2015 La Flèche Wallonne

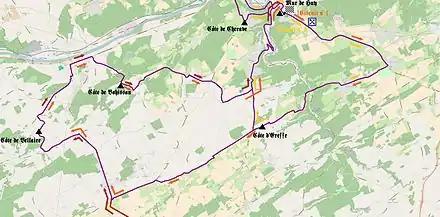
Local circuit of the 2015 Flèche Wallonne

The route of the 2015 La Flèche Wallonne began in Waremme, Liège Province, on the Rue de Huy with a neutralised zone. The first part of the route went south-east through Faimes and Saint-Georges-sur-Meuse before reaching the day's first climb, the Côte des 36 Tournants, after . After the climb, the riders continued south-east to Anthisnes; here the route turned south. It passed through Ouffet, then reached Durbuy after . The route then turned west to pass through Havelange before reaching Ohey after . The roads between the Côte des 36 Tournants and Ohey were not entirely flat, but there were no categorised climbs.